Endowment (Mormonism)

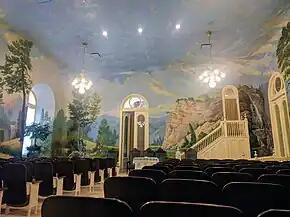
The Telestial Room of the Salt Lake Temple, where part of the instruction occurs

The endowment focuses on LDS belief in a plan of salvation and changes to the ceremony in 2023 included more discussion of Jesus. Parts of the doctrine of the plan of salvation explained include: